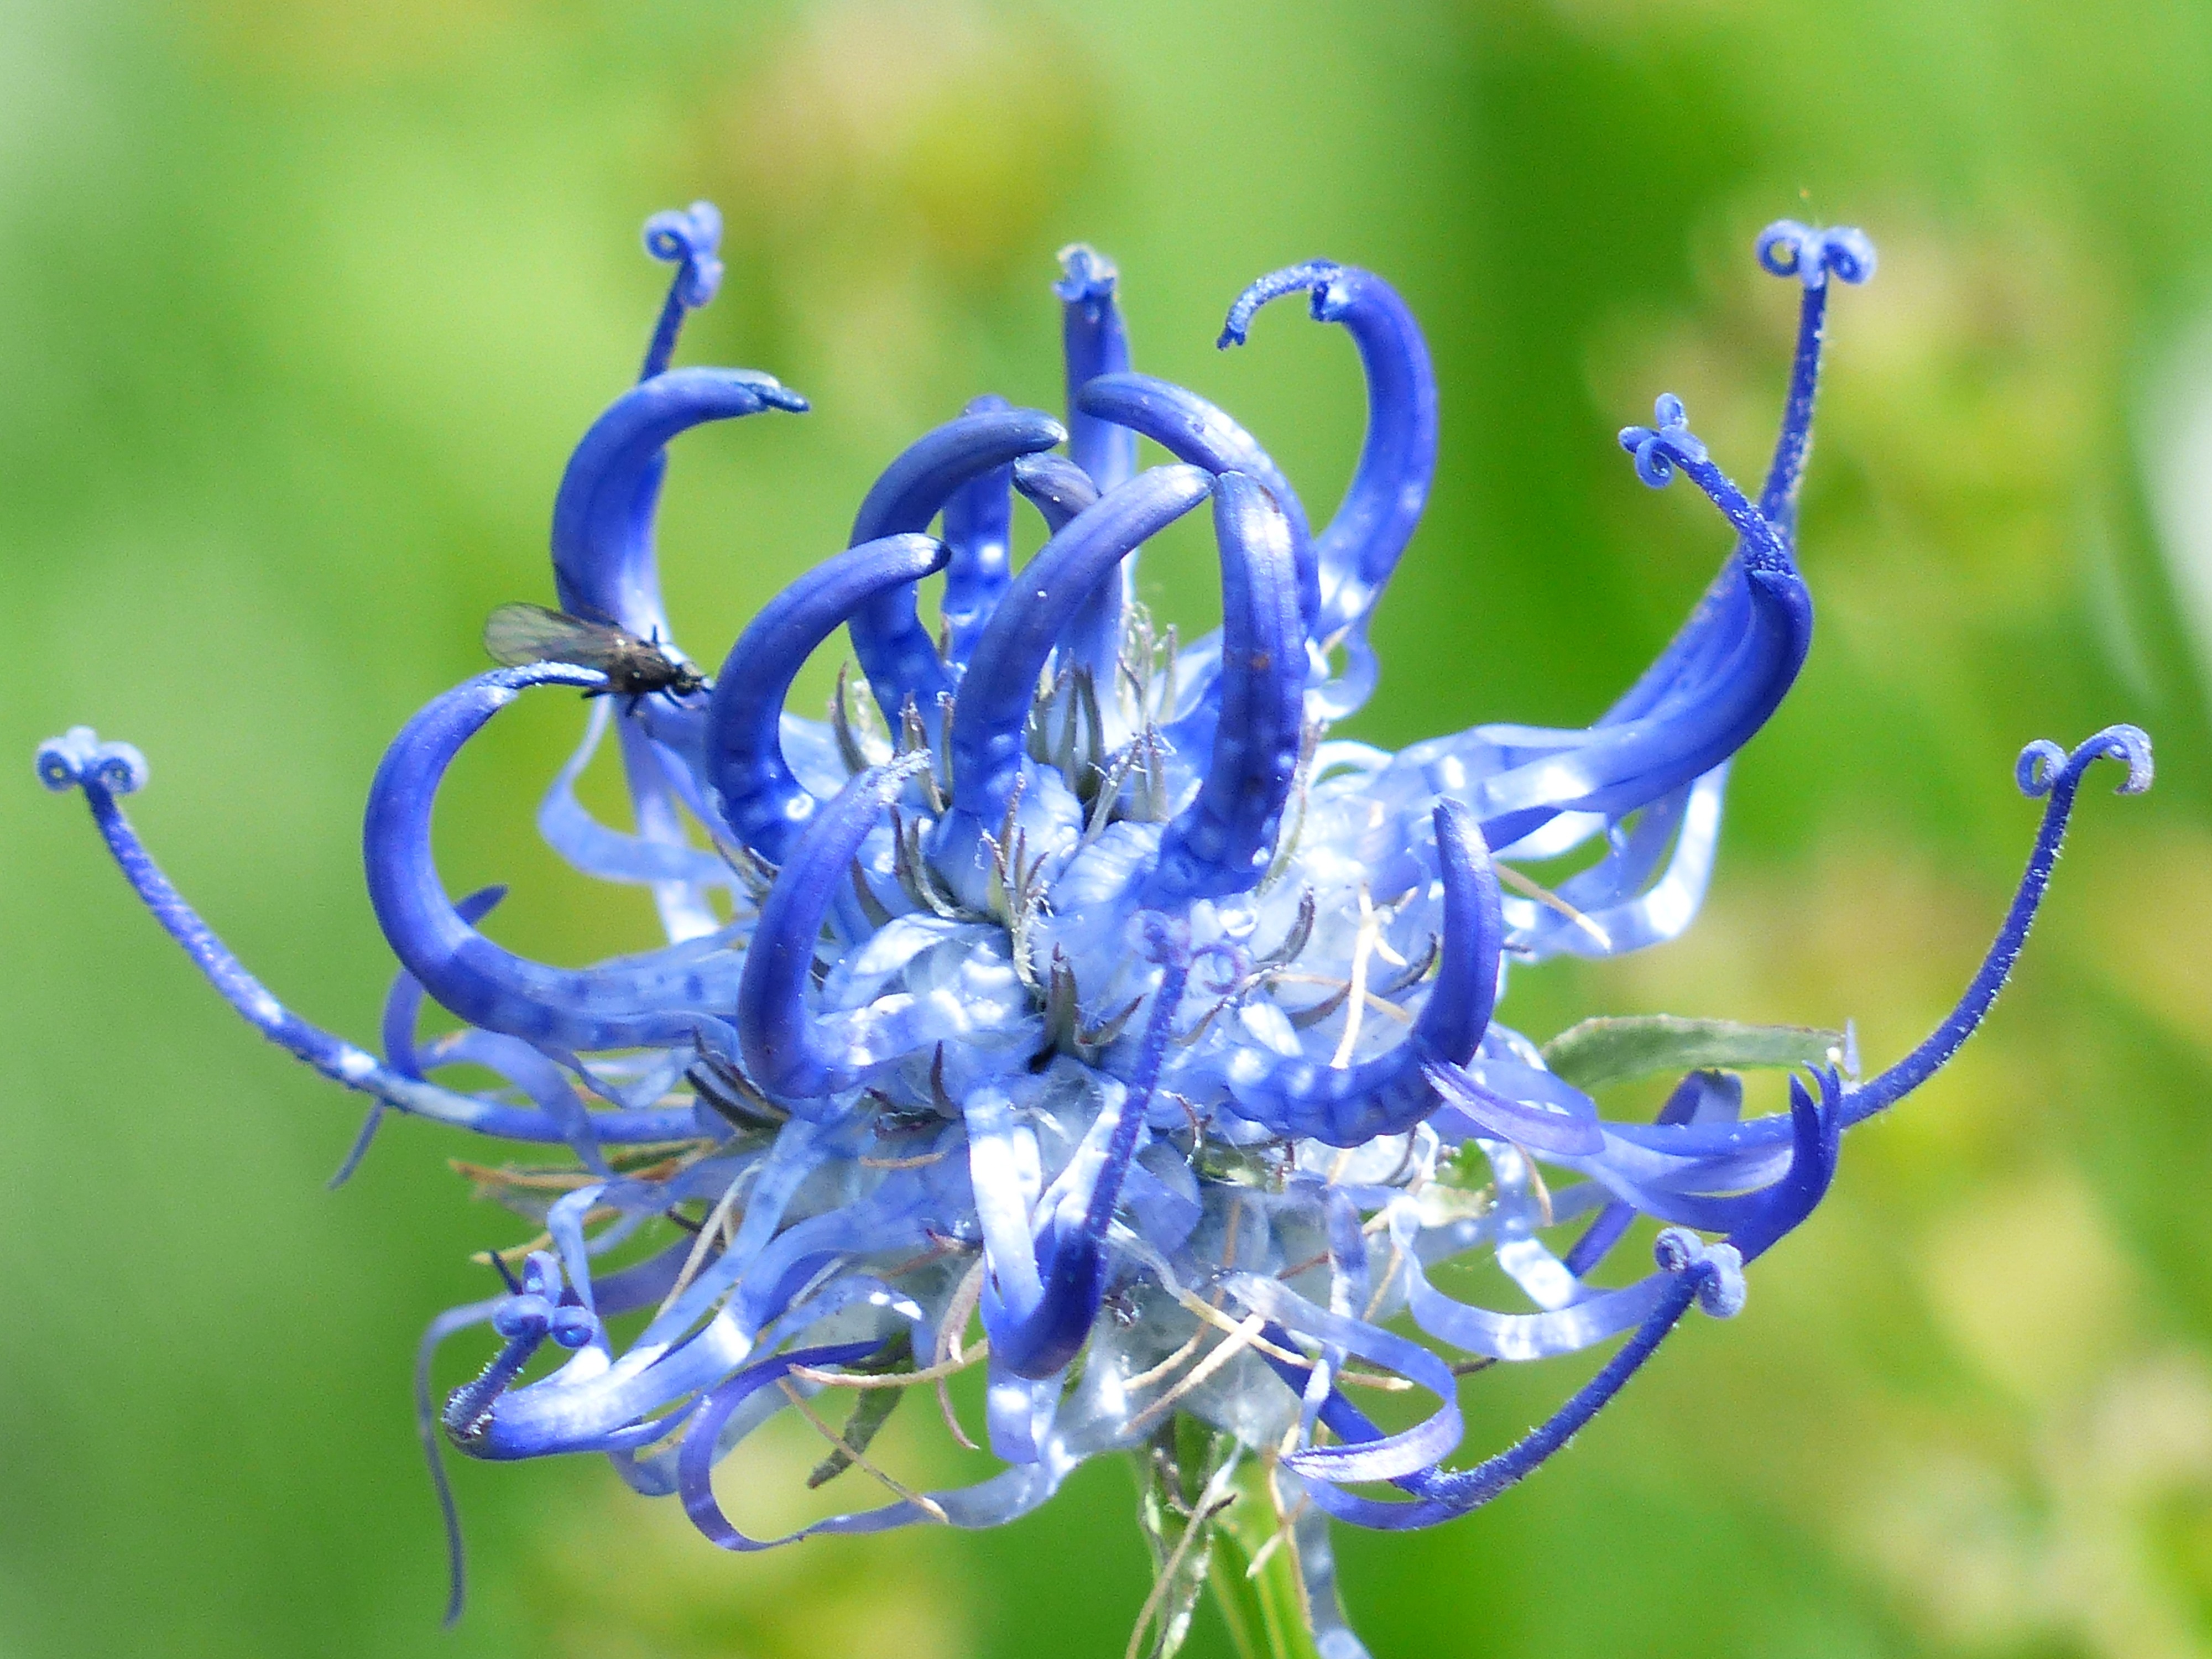
branch, blossom, plant, flower, bloom, botany, blue, flora, wildflower, shrub, sky blue, macro photography, flowering plant, devil's claw, campanulaceae, bell flower greenhouse, spherical devil's claw, plant stem, land plant, phyteuma, phyteuma orbiculare